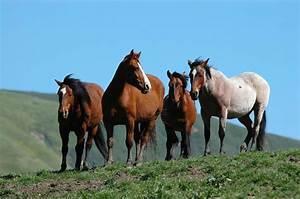
horse